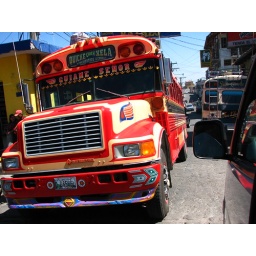
Driving through the narrow streets of a small town in Guatemala, our little Toyota van squeezes past a chicken bus.